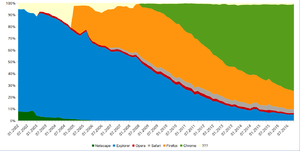
Parts de marché des principaux navigateurs web basées sur les visites sur le site www.w3schools.com depuis janvier 2002 (Source